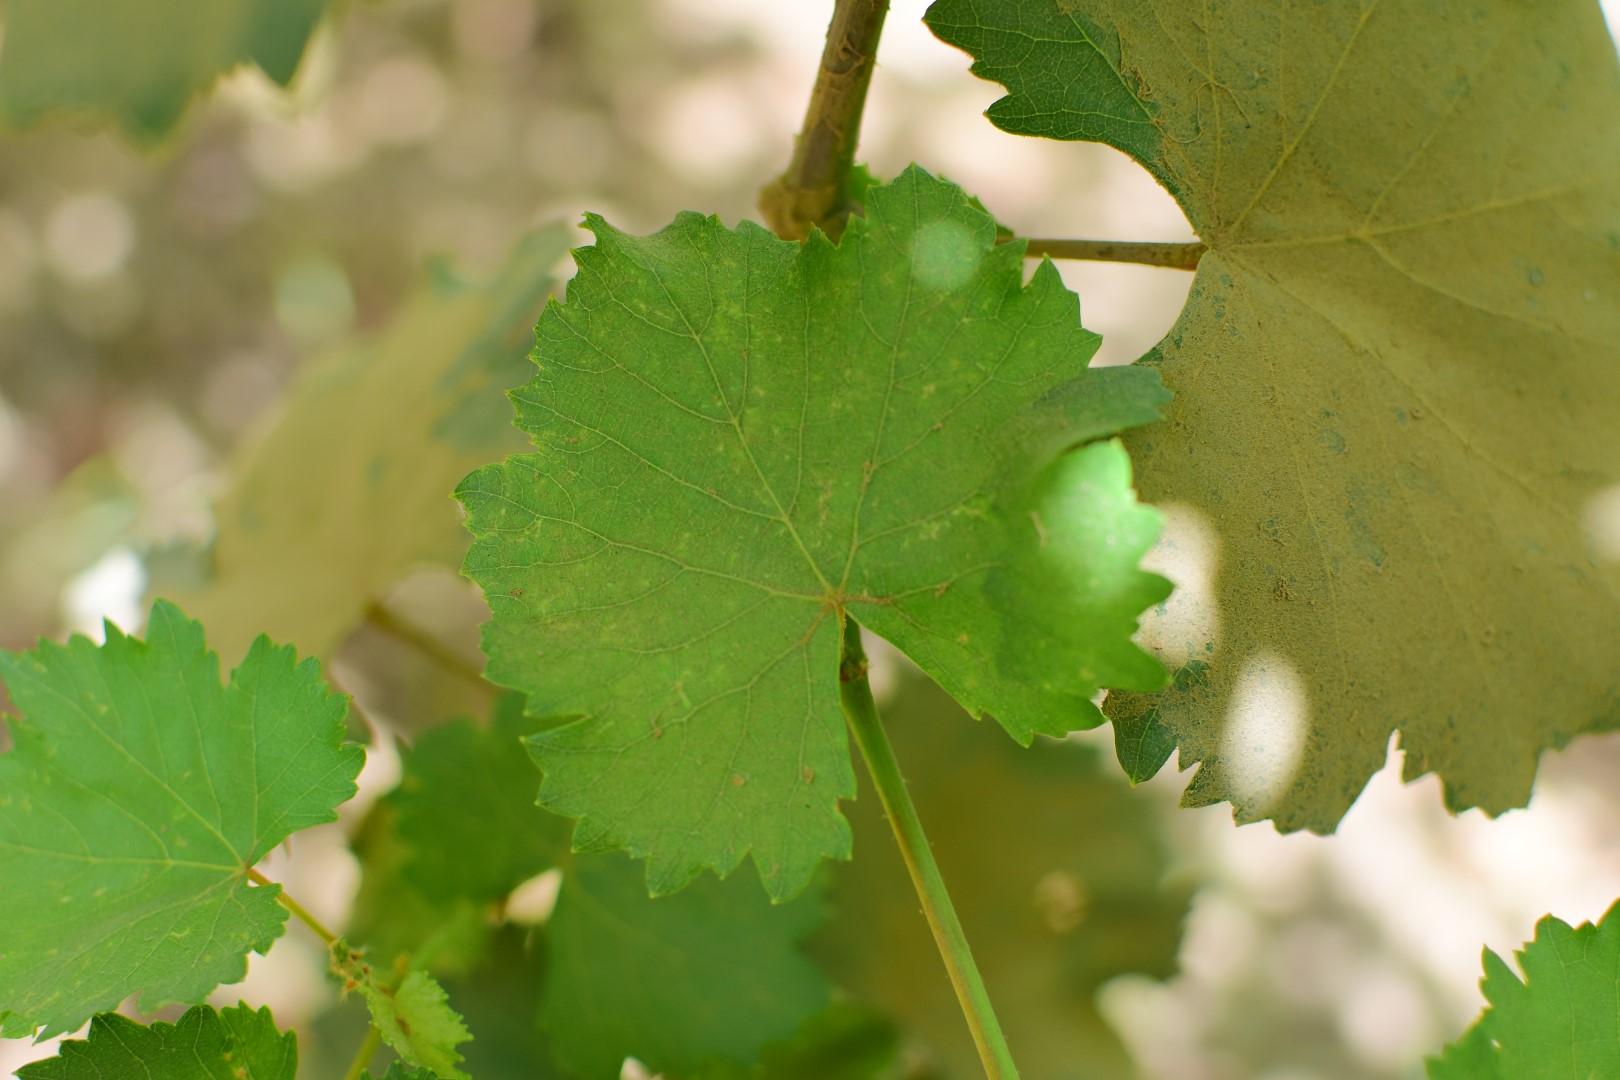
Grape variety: Kamali